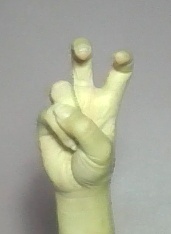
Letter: toot